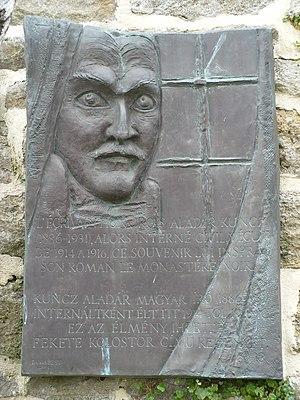
Photographie de la plaque commémorative d'Aladar Kuncz, prise au château de Noirmoutier.
Aladár Kuncz, né le 31 décembre 1885 à Arad et décédé le 24 juin 1931 à Budapest, est un écrivain hongrois de Transylvanie, critique littéraire et traducteur.